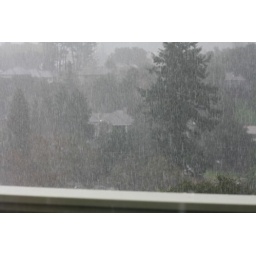
Those white streaks are ice pellets raining down outside of my home in the Santa Cruz Mountains.